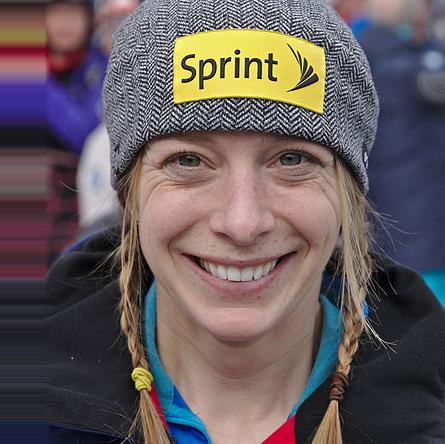
Age: 28